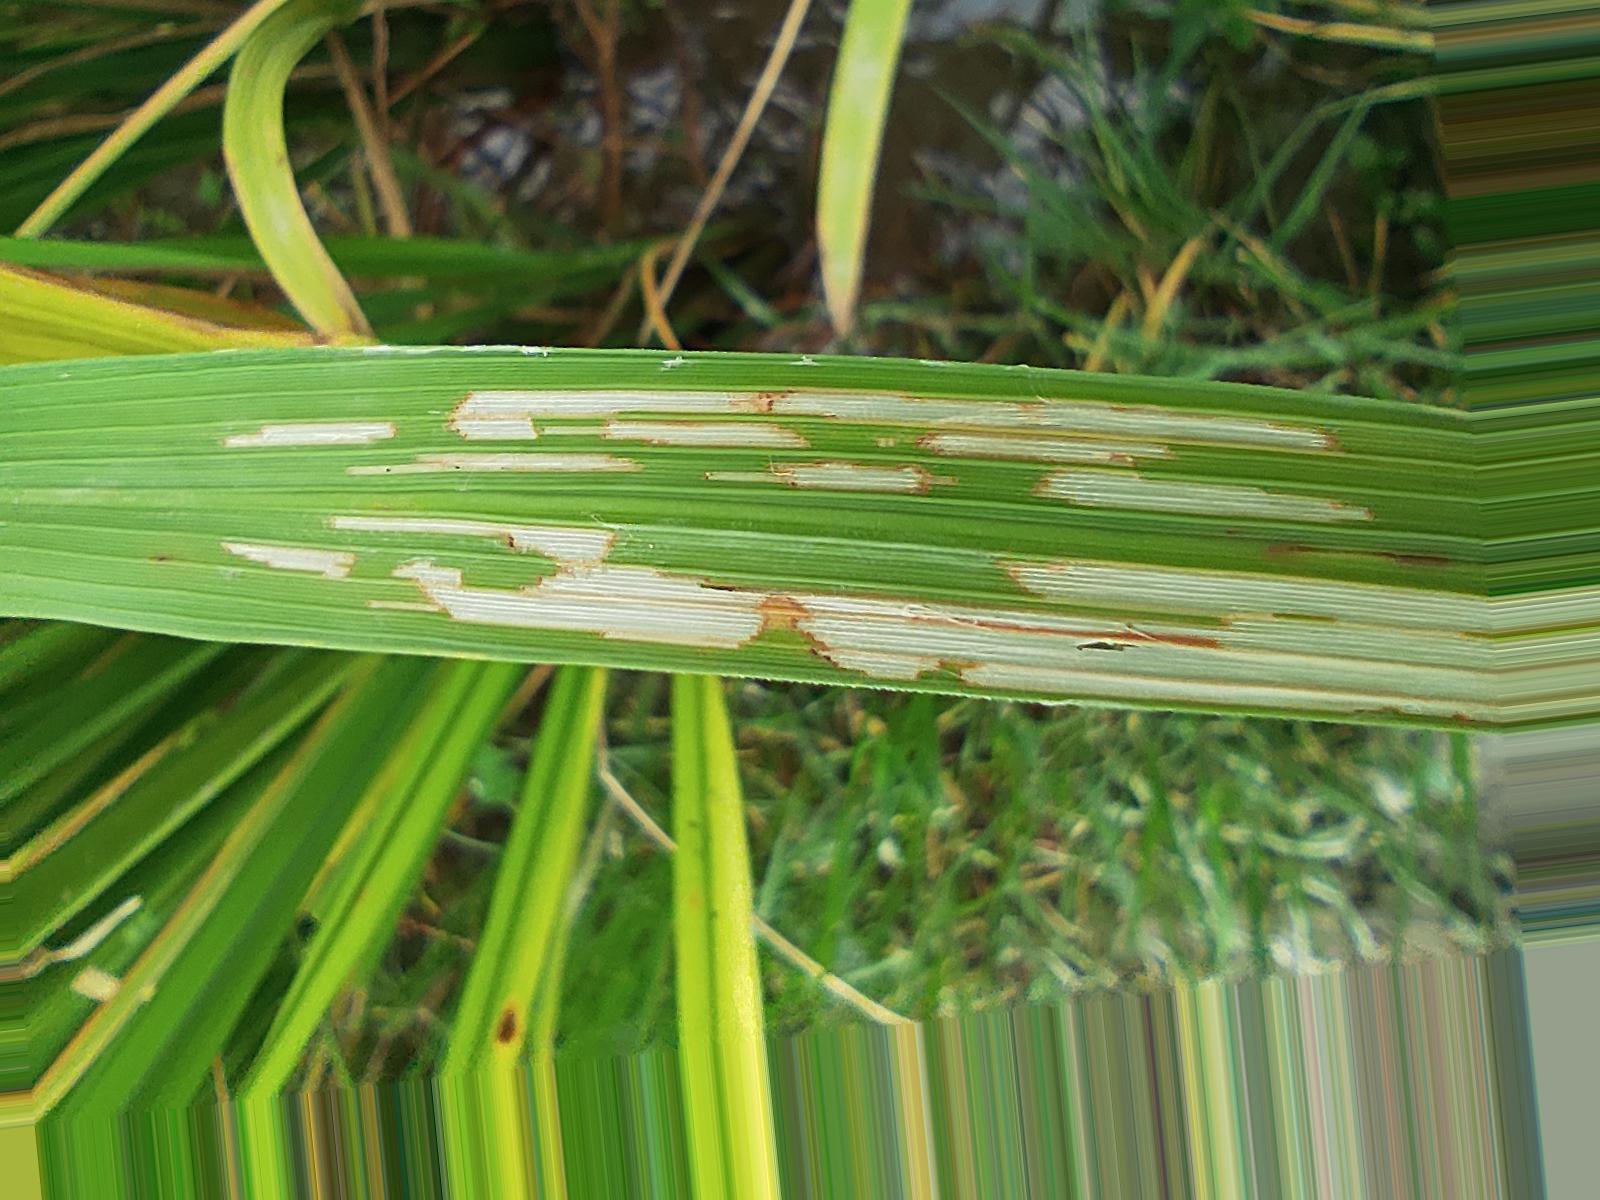
Nhãn: Sâu gai ( Hispa )